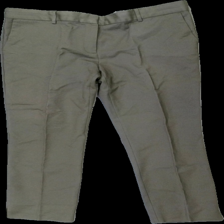
View: front
Type: Trousers
Category: Ladies
Brand: Not in the list
Brand text on label: wera
Colors: Brown
Material: 100% cotton
Cut: Regular
Size: 40
Season: All
Damage location: bottom left
Damage 2 location: bottom right
Price range: 50-100
Recommended usage: Reuse
Description: bruna byxor